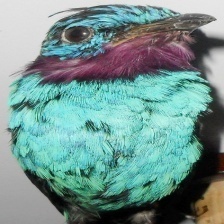
Species: SPANGLED COTINGA
Scientific name: COTINGA CAYANA